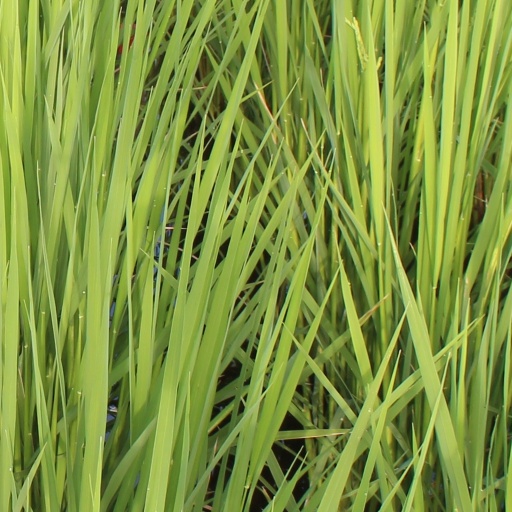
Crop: rice